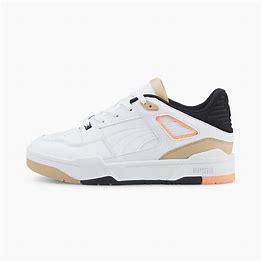
Brand: Puma
Model: Slipstream